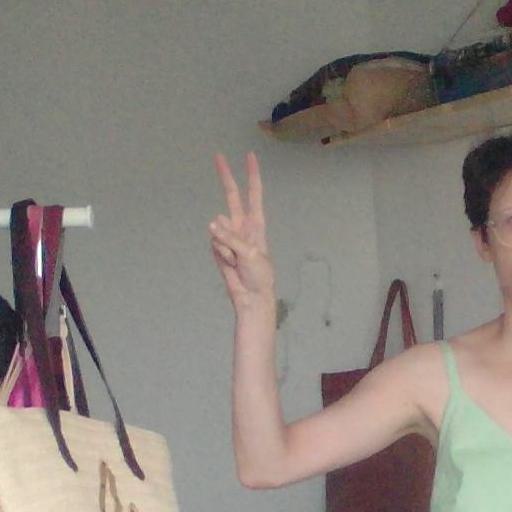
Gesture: peace